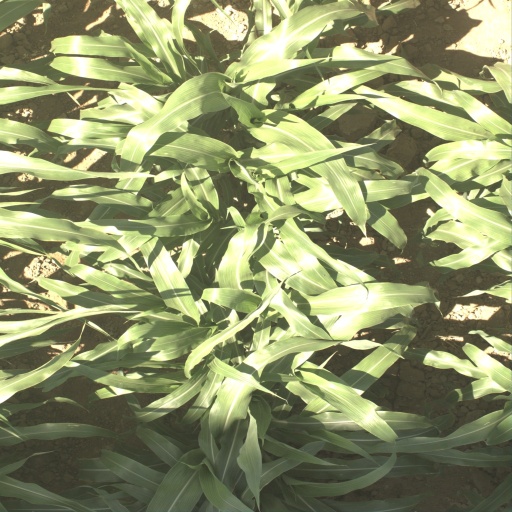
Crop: sorghum